Dust mite allergy

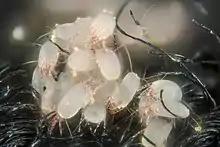
House dust mites ("Dermatophagoides pteronyssinus") aggregate.

Severe dust mite infestation in the home has been linked to atopic dermatitis, and epidermal barrier damage has been documented.